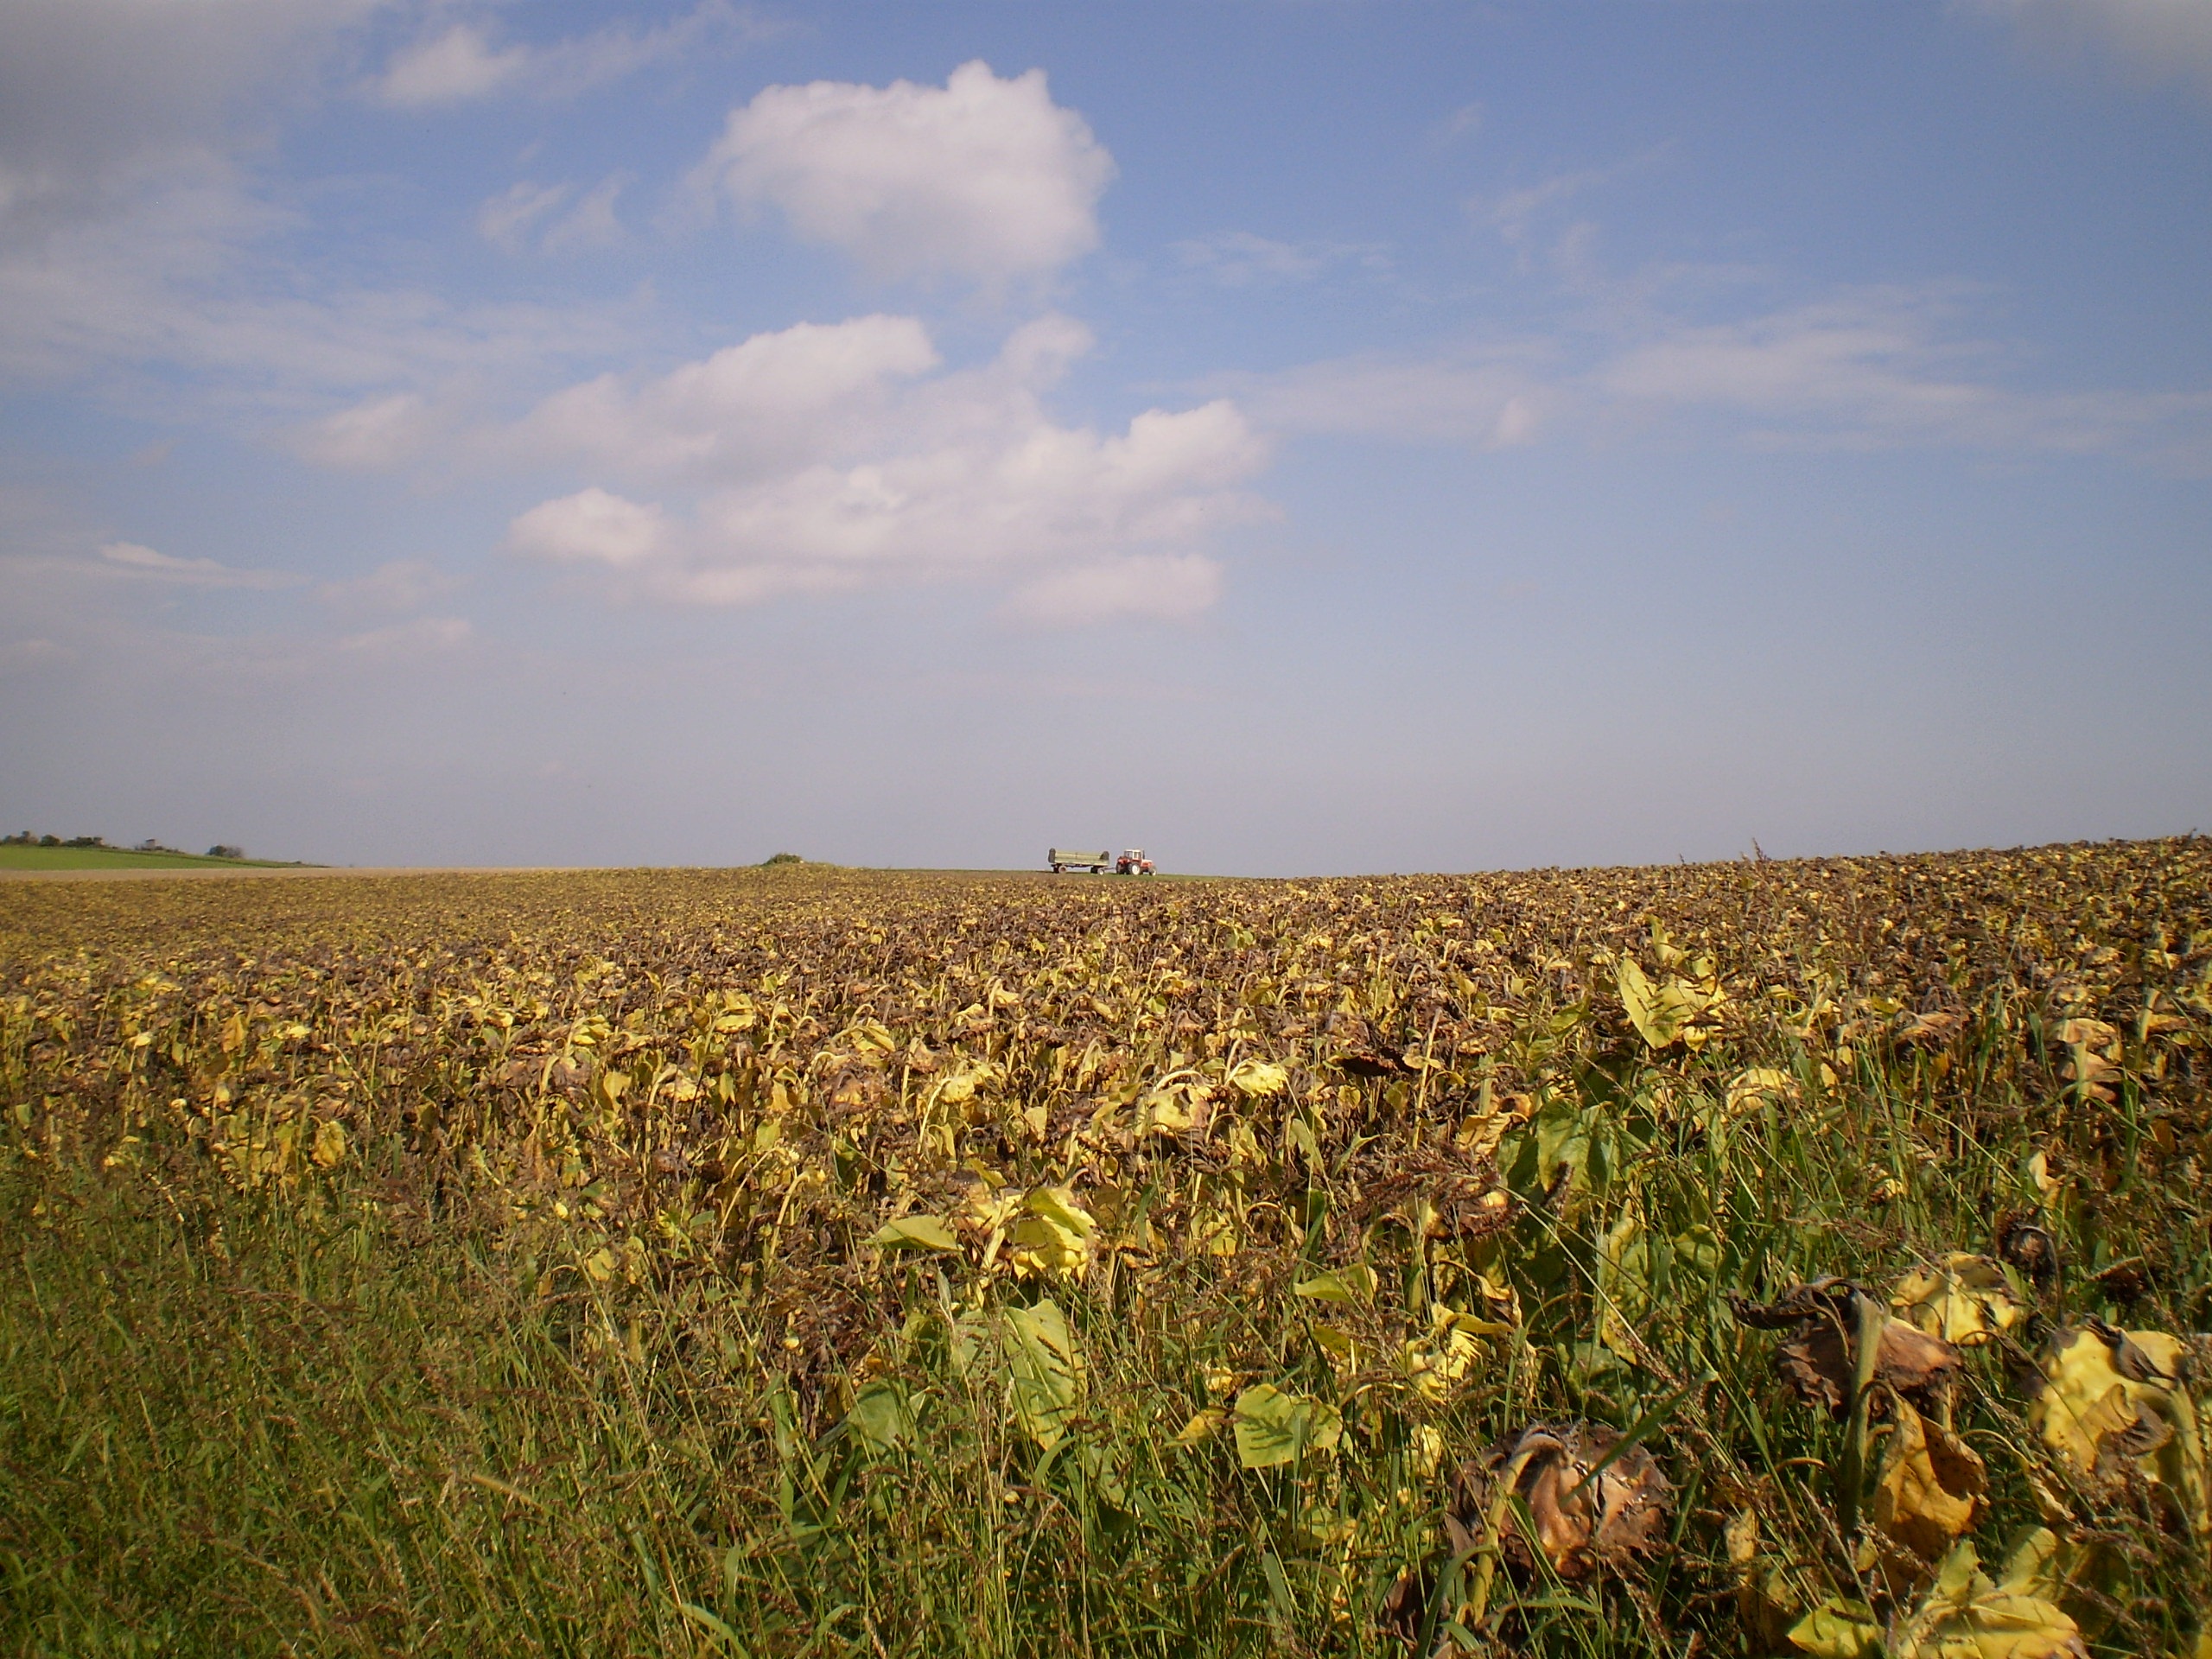
landscape, grass, horizon, cloud, plant, sky, tractor, field, meadow, prairie, sunlight, morning, hill, flower, food, harvest, crop, autumn, soil, agriculture, savanna, plain, sunflower, wildflower, grassland, ecosystem, steppe, rural area, flowering plant, daisy family, natural environment, grass family, land plant